Shōkaku-class aircraft carrier

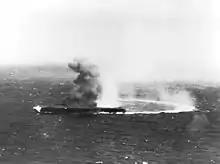
"Shōkaku" under attack on the morning of 8 May. A large fire in the bow from the first bomb hit and a column of smoke from the second one are visible.

"Shōhō" was quickly located again that morning and sunk. In turn, the Japanese spotted the oiler, , and her escorting destroyer, which were misidentified as a carrier and a light cruiser. A single dive bomber was lost during the consequent airstrike that sank the destroyer and damaged "Neosho" badly enough that she had to be scuttled a few days later. Late in the afternoon, the Japanese launched a small airstrike, without any escorting fighters, based on an erroneous spot report. The American carriers were far closer to the Japanese than they realized and roughly in line with their intended target. Alerted by radar, some of the American Combat Air Patrol (CAP) was vectored to intercept the Japanese aircraft, the rest being retained near the carriers because of bad weather and fading daylight. The American fighters mauled the Japanese attackers who were forced to call off the attack, but some of the surviving Japanese pilots became confused in the darkness and attempted to verify if the American carriers were their own before being driven off.